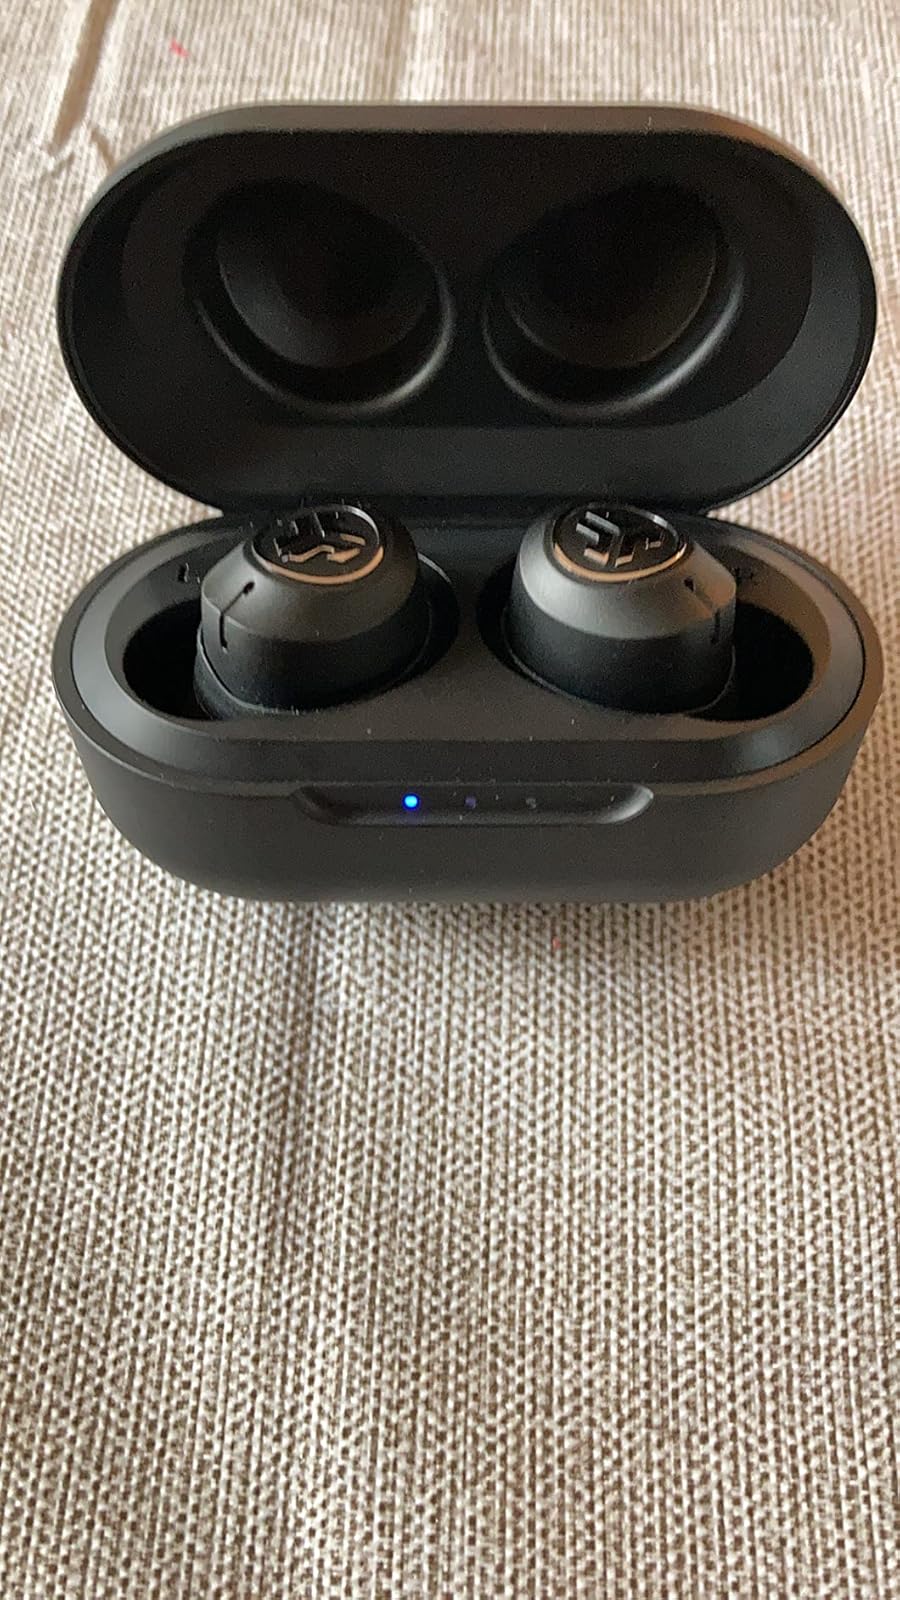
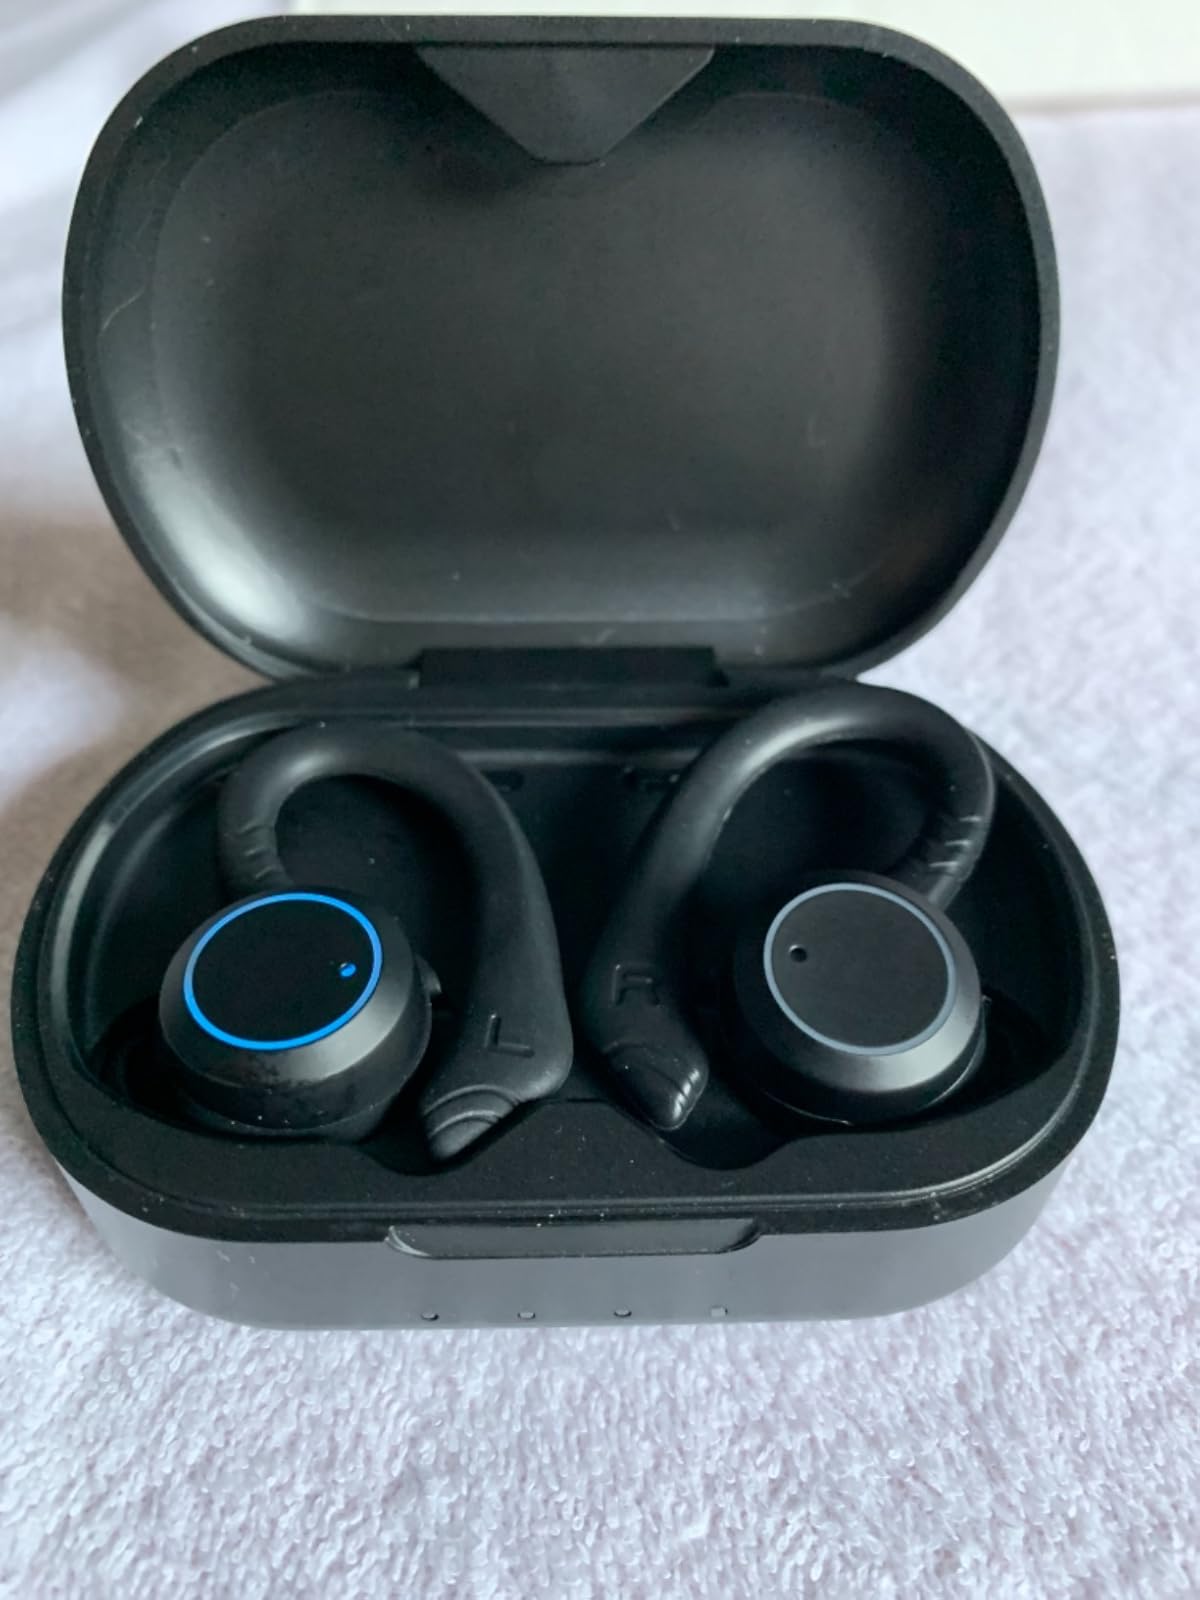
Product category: earbuds
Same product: no